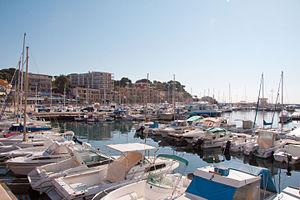
Carry-le-Rouet (Bouches-du-Rhône, France)
Le golfe du Lion est un golfe fermant l'extrême nord-ouest de la Méditerranée occidentale, entre le Cap de Creus, situé en Catalogne à l'ouest et, selon les avis, le cap Sicié ou la presqu'île de Giens, tous les deux situés dans le Var, à l'est. Son littoral relève donc principalement des régions administratives françaises d'Occitanie à l'ouest, et de Provence à l'est.